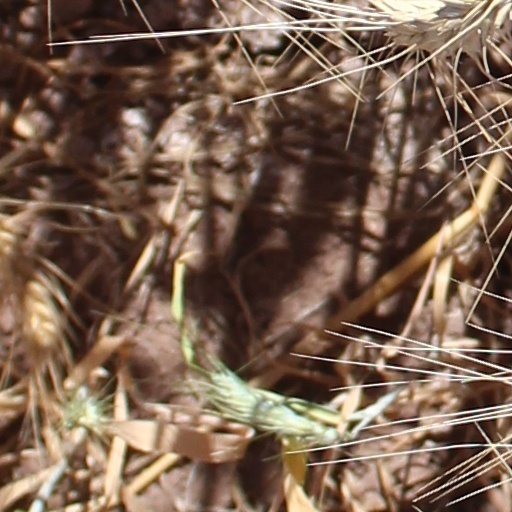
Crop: wheat